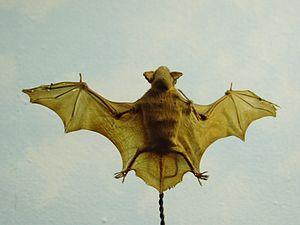
Tylonycteris est un genre de mammifères chiroptères de la famille des Vespertilionidae.